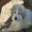
Label: dog